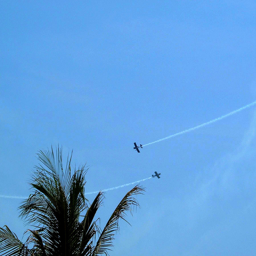
A couple of air planes flying in opposite directions.
a couple of airplanes flying through the sky
top of a palm tree with two small planes on blue sky
Two planes flying in opposite directions with smoke coming from them.
The two airplanes pass close to each other.